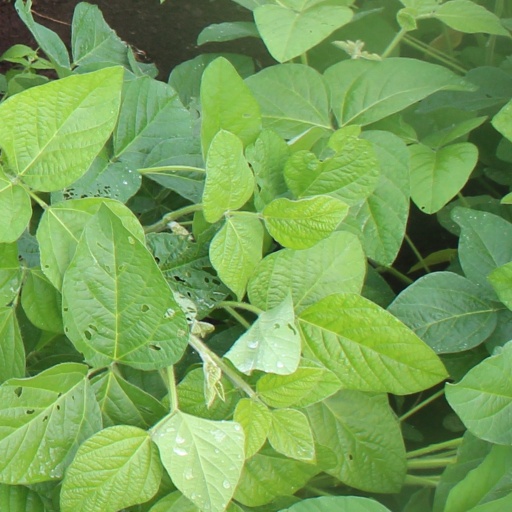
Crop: soybean